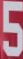
Number: 5